Griffith College Cork

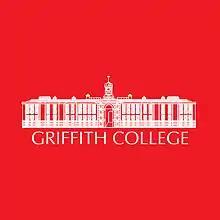
Griffith College logo

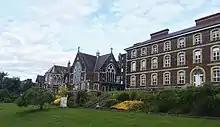
Griffith College Cork, Campus on Wellington Road.

Griffith College Cork (GCC) is a private third level (higher education) college which merged with Skerry's College Cork in 2005. Griffith College Cork runs degree and diploma programmes in Business, Law, Computing, Media & Journalism, Pharmaceutical Management, and Professional Accountancy as well as evening courses in Marketing Management, Business Management, Human Resource Management and Digital Marketing. Pharmaceutical Management is an MSc in International Pharmaceutical Business Management (QQI - Level 9). It will be offered on a full and part-time basis.